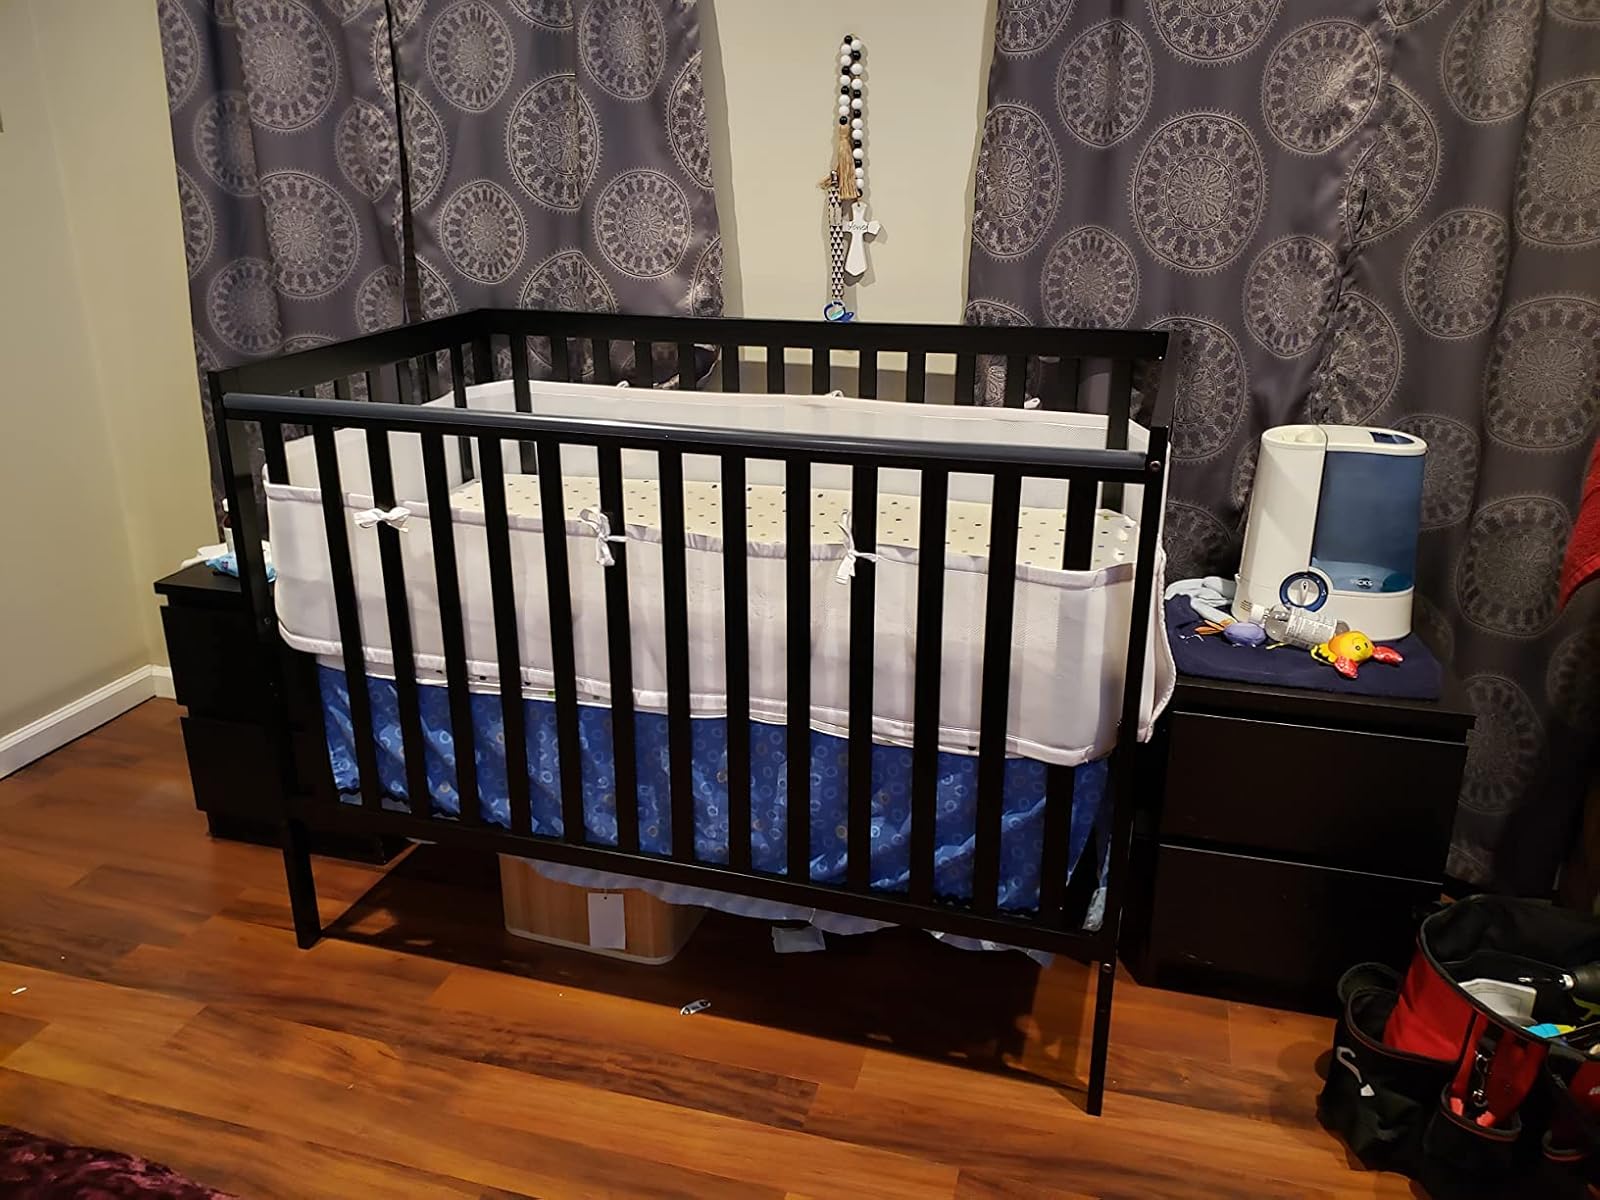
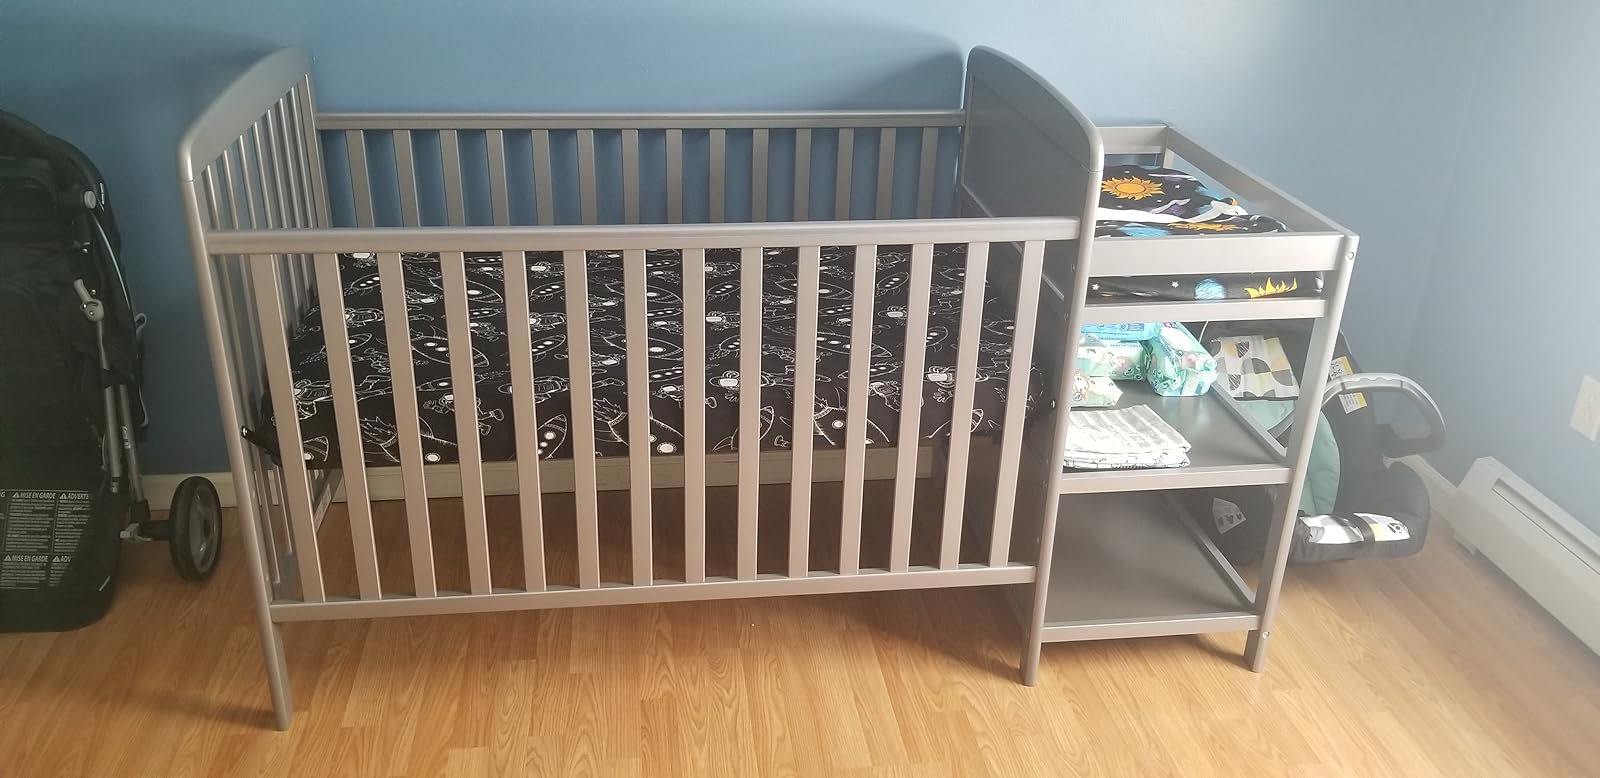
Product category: products_crib
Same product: no